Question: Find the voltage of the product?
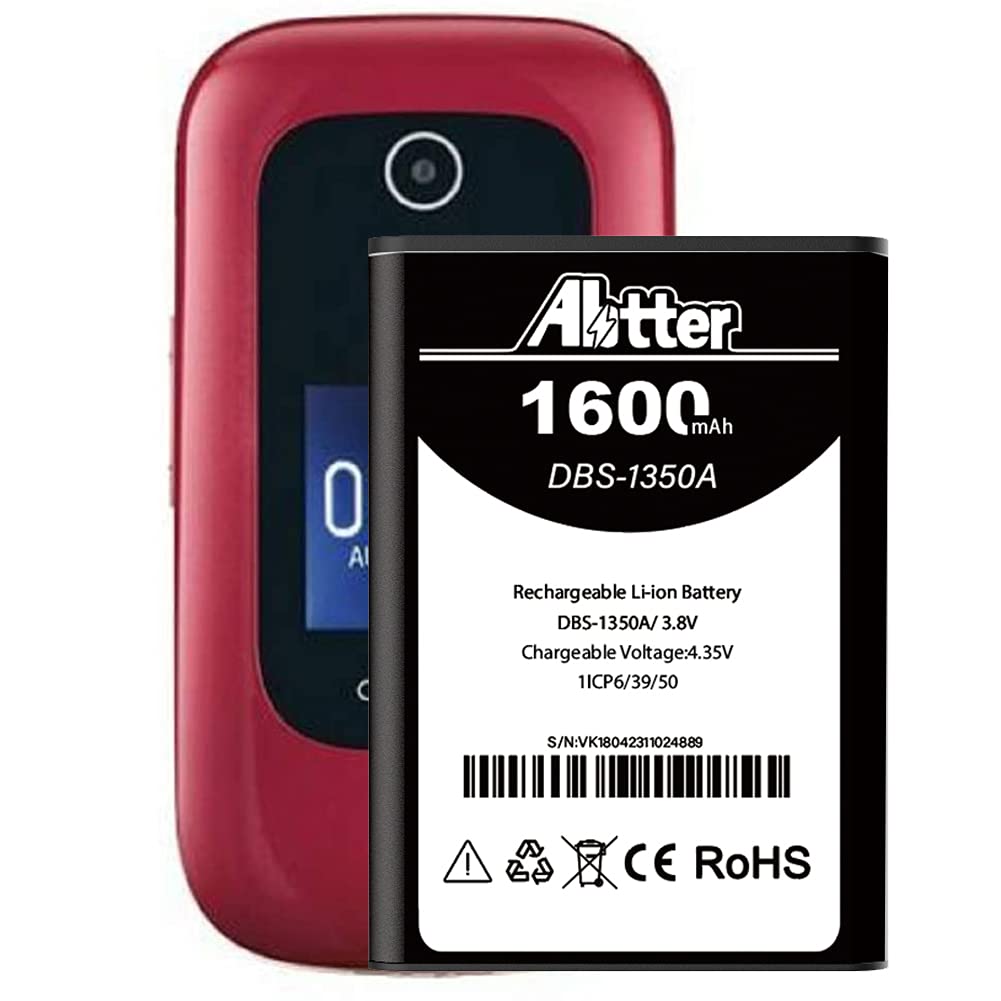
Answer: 3.8 volt